Single-point urban interchange

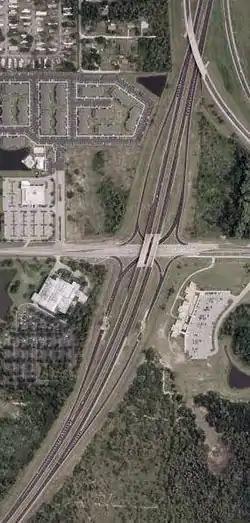
A typical freeway-over SPUI. This example, near Orlando, has since been demolished.

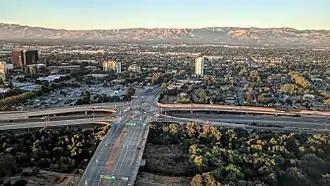
California State Route 87 at Taylor Street, a freeway-under SPUI

A SPUI is similar in form to a diamond interchange but has the advantage of allowing opposing left turns to proceed simultaneously by compressing the two intersections of a diamond into one single intersection over or under the free-flowing road.